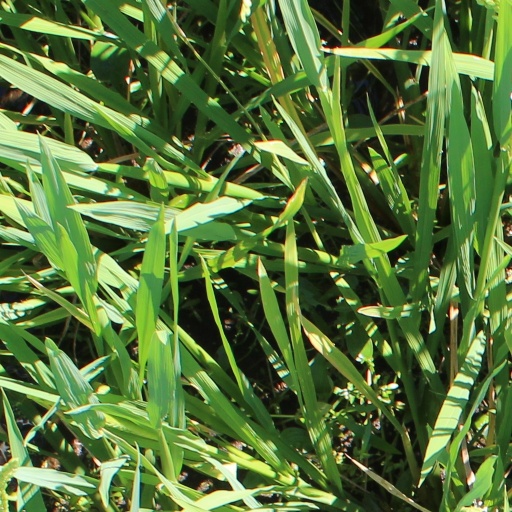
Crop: rice